The Eagle and the Hawk (1933 film)

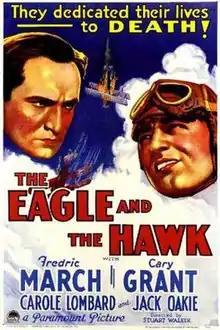
theatrical release poster

The Eagle and the Hawk is a 1933 American Pre-Code aerial war film set in World War I . It was directed by Stuart Walker and Mitchell Leisen and was based on an original story by John Monk Saunders. The film stars Fredric March and Cary Grant as Royal Flying Corps fighter pilots. The supporting cast includes Carole Lombard, Jack Oakie, and Sir Guy Standing.